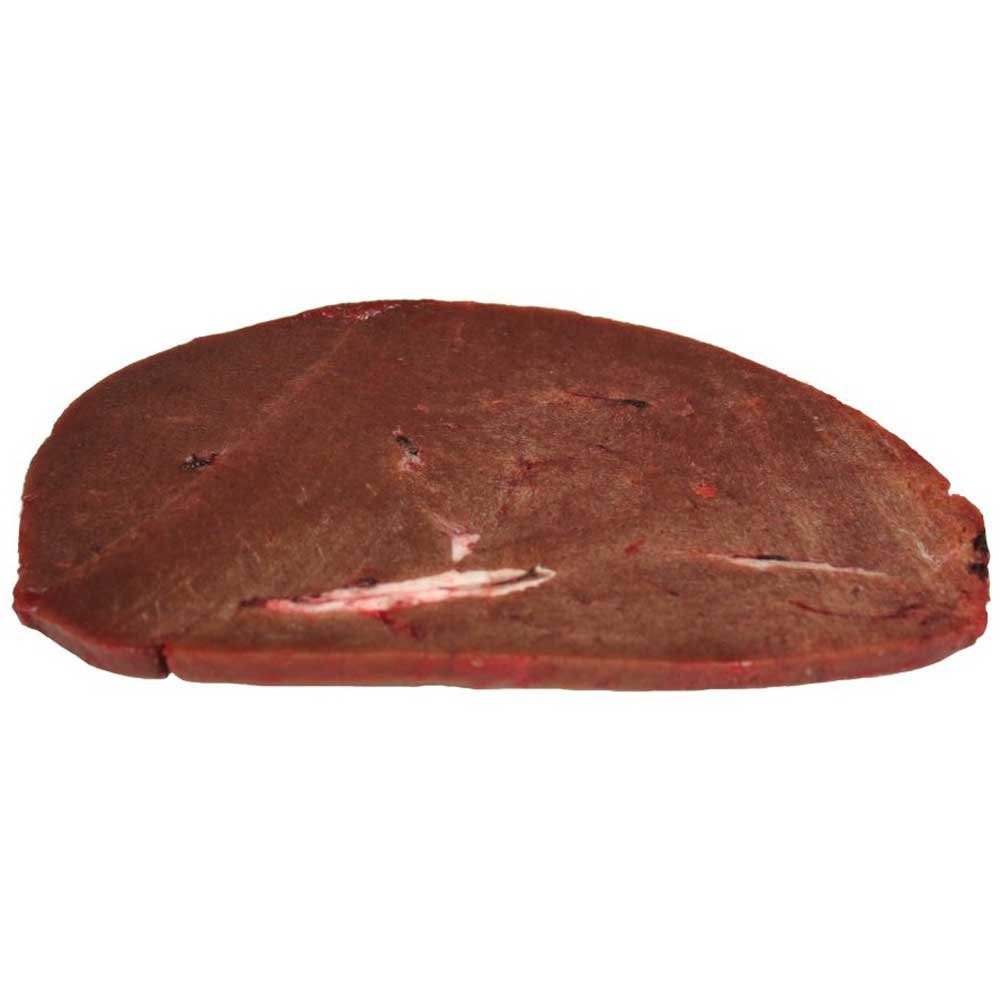
Item Name: Double Red Provisions Sliced Beef Liver, 4 Ounce -- 40 per case.
Bullet Point 1: Sliced Beef Liver
Bullet Point 2: Ships frozen, CANNOT be cancelled after being processed.
Bullet Point 3: Frozen Meat
Product Description: Cut from Choice Chuck and Sirloin primal sections Pre-seasoned for tenderness and deliver a true steak flavor Raw materials are only purchased from approved vendors that are routinely audited for food safety and sanitation. Every product goes through no less than 30 check points in an SQF Level 3 USDA Inspected Total Quality Control Plant. Steaks are blast frozen rapidly at -.25 F to lock in freshness, color, and juices. This helps to retain moisture and reduce nutrient loss during thawing. Easy inventory control and tracking Reduces Spoilage Smaller inventory required; no need to be out of stock and less space required for storage
Value: 4.0
Unit: Ounce

Price: 100.69